Complete blood count

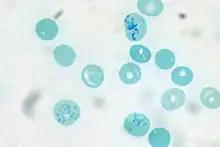
Red blood cells stained with new methylene blue: the cells containing dark blue structures are reticulocytes.

An increased number of band neutrophils—young neutrophils that lack segmented nuclei—or immature granulocytes is termed left shift and occurs in sepsis and some blood disorders, but is normal in pregnancy. An elevated lymphocyte count (lymphocytosis) is associated with viral infection and lymphoproliferative disorders like chronic lymphocytic leukemia; elevated monocyte counts (monocytosis) are associated with chronic inflammatory states; and the eosinophil count is often increased (eosinophilia) in parasitic infections and allergic conditions. An increased number of basophils, termed basophilia, can occur in myeloproliferative disorders like chronic myeloid leukemia and polycythemia vera. The presence of some types of abnormal cells, such as blast cells or lymphocytes with neoplastic features, is suggestive of a hematologic malignancy.